Walter Raleigh

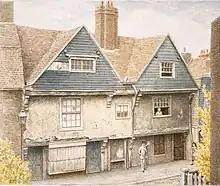
Walter Raleigh's house in Blackwall Harbour by Philip Norman (before 1931)

In 1580 Raleigh went to fight in Ireland against the 2nd Desmond Rebellion. In December 1581, he returned to England. He took part in court life and became a favourite of Queen Elizabeth I because of his efforts at increasing the Protestant Church in Ireland. In 1585, Raleigh was knighted and was appointed warden of the stannaries, that is of the tin mines of Cornwall and Devon, Lord Lieutenant of Cornwall and vice-admiral of the two counties. He was a member of parliament for Devonshire in 1585 and 1586. He was also granted the right to colonise America.